Marisel Ramírez

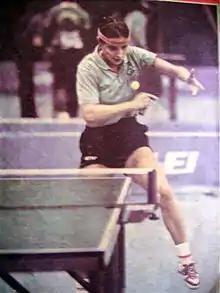
Marisel Ramírez

Marisel Ramírez (born 12 April 1970) is a Cuban table tennis player. She competed at the 1992 Summer Olympics and the 2000 Summer Olympics.